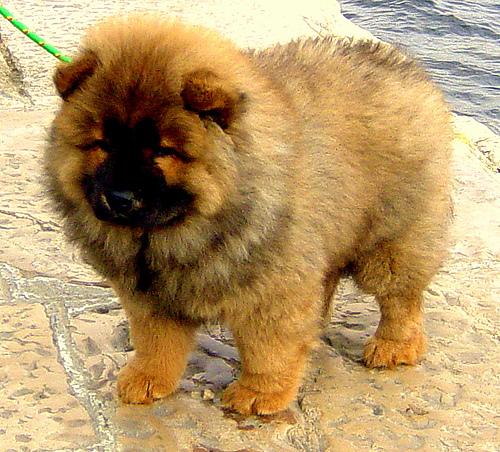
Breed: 329-n000119-chow